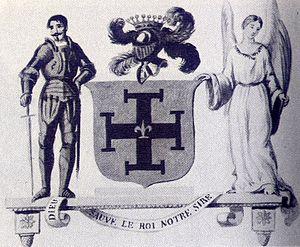
Cette liste de peintres héraldistes par pays, consacrée principalement aux créateurs contemporains, donne une vision d'ensemble sur l'art héraldique.
La marquise Ida du Chasteler était une peintre héraldiste belge qui a laissé son nom dans l'histoire littéraire, ayant dessiné pour Balzac les blasons imaginaires des familles de La Comédie humaine. Balzac lui a dédié son roman Le Colonel Chabert.